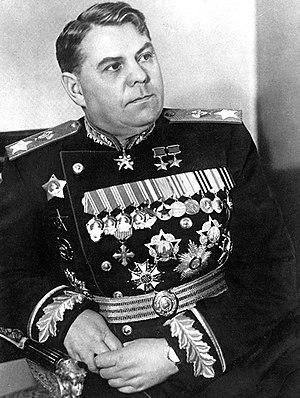
Alexandre Mikhaïlovitch Vassilievski est un chef militaire soviétique. Il participa à la planification et à la coordination des contre-offensives soviétiques décisives pendant la Seconde Guerre mondiale. Il fut responsable de l'invasion de la Mandchourie dans le cadre de l'attaque de l'URSS contre l'Empire du Japon en 1945 ; il fut nommé maréchal de l'Union soviétique et, plus tard, ministre de la Défense.